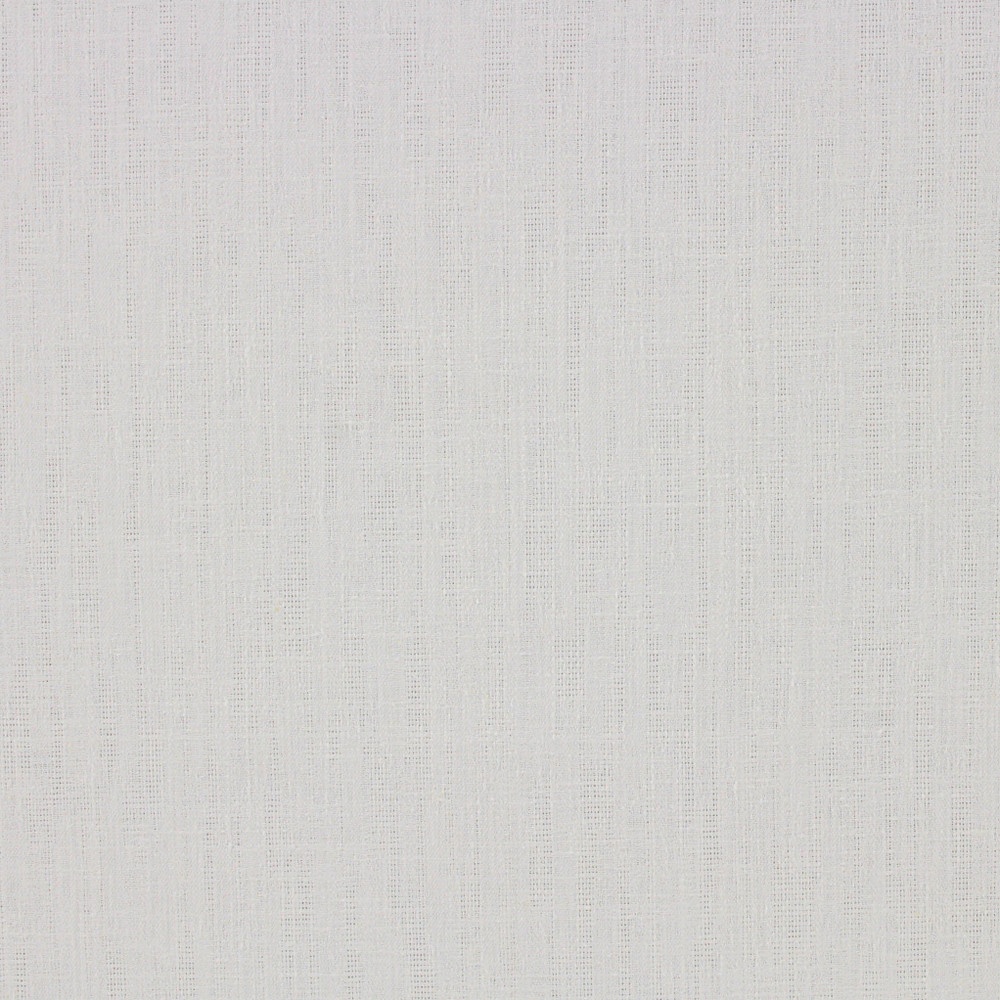
ARLYN-GLACIER
Product Category: Window Product Type: Drapery Collection: Platinum Collection Design Type: Textures/Solids Content: 70% POLYESTER, 18% COTTON, 12% LINEN Width of Material (in): 54.00 Vert. Repeat (in): 15.71 Horiz. Repeat (in): 13.64 Design Direction: Up the Roll
Brand: Richloom
Category: Home & Garden > Decor > Window Treatments > Curtains & Drapes > Drapes